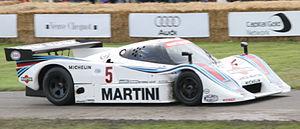
Les 1 000 kilomètres de Spa 1985, disputées le 1ᵉʳ septembre 1985 sur le Circuit de Spa-Francorchamps, ont été la dix-septième édition de cette épreuve et la septième manche du Championnat du monde des voitures de sport 1985.
Paolo Barilla est un ancien pilote automobile Italien.
La Scuderia Lancia, qui deviendra plus tard la Squadra Corse HF Lancia est l'atelier de course de l'entreprise automobile Lancia e Cia, créé en 1952 par Gianni Lancia, fils du fondateur de la marque. La Scuderia Lancia débute officiellement en compétition en sports mécaniques où elle s'illustre notamment à la Carrera Panamericana, à la Targa Florio ou aux Mille Miglia. L'écurie s'est aussi engagée en Formule 1 en 1954-1955, sans briller particulièrement. La Squadra Corse a su rebondir en Championnat du Monde d'Endurance avec la conquête de trois titres mondiaux entre 1979 et 1981 et en rallyes en remportant onze titres des constructeurs et quatre titres pilotes entre 1974 et 1992. Depuis fin 1991, Lancia a cessé tout engagement officiel en compétition automobile.
La Lancia LC2 est un coupé de course de la catégorie Groupe C construite par Lancia pour permettre à la Scuderia Lancia de concourir en Championnat du monde des voitures de sport et aux 24 Heures du Mans.